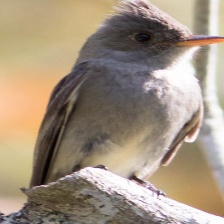
Species: GREATER PEWEE
Scientific name: CONTOPUS PERTINAX